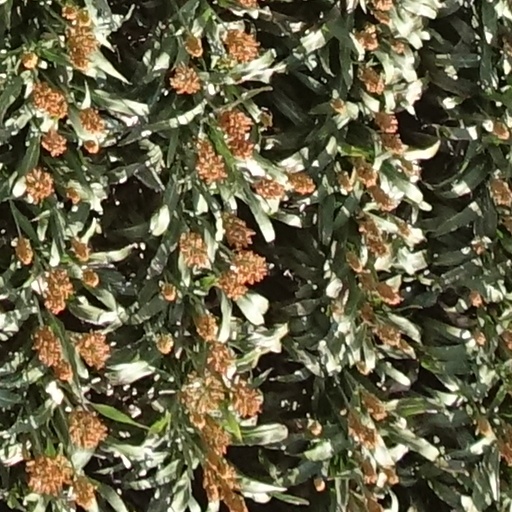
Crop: sorghum